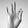
ASL letter: F